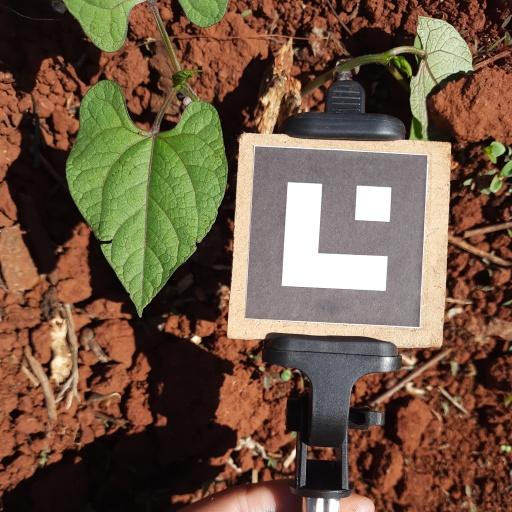
Observations: flat surface, eating holes in the edge, under sunlight